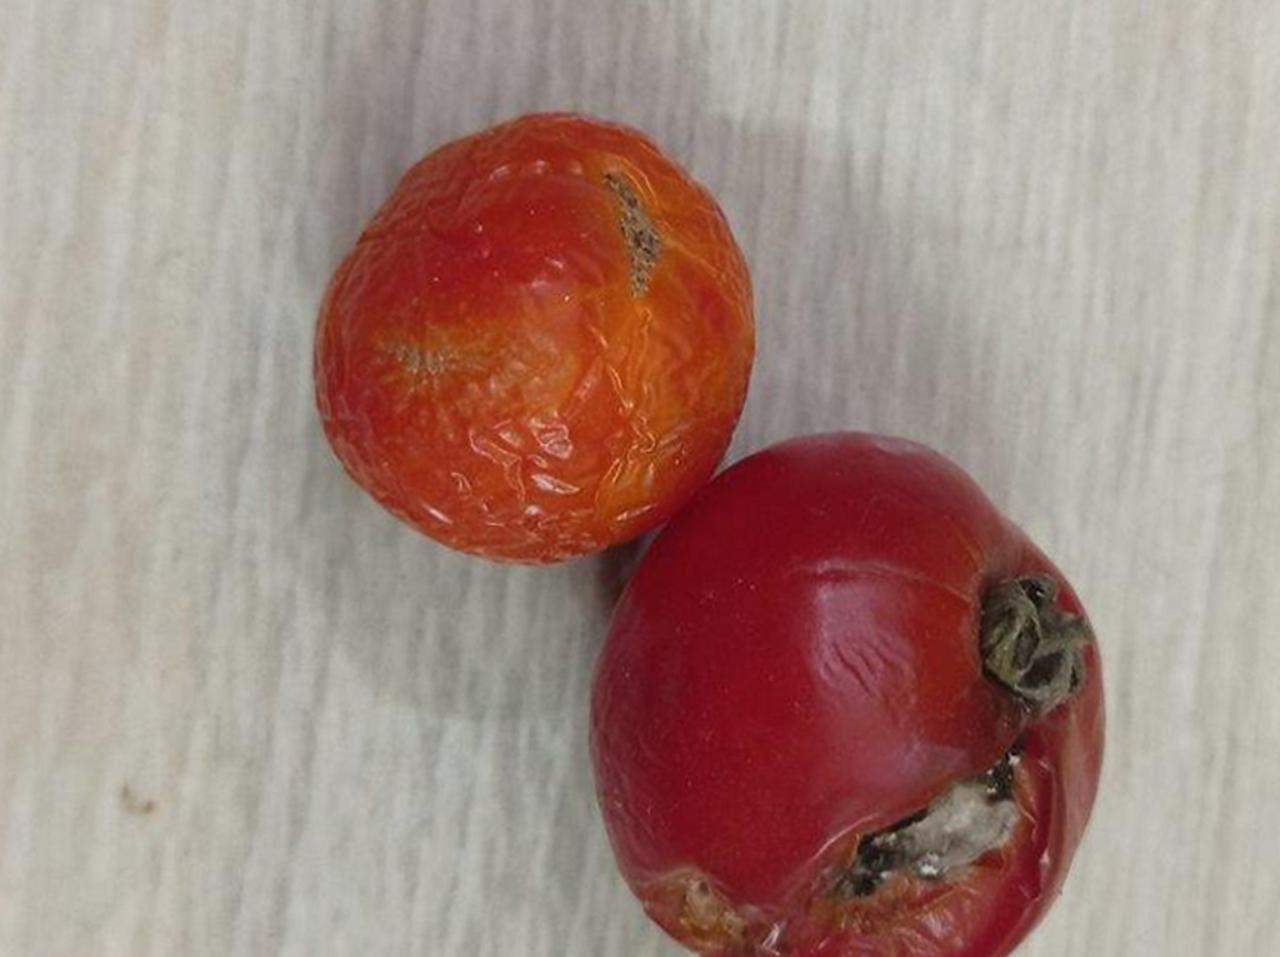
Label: Rotten